Khedive

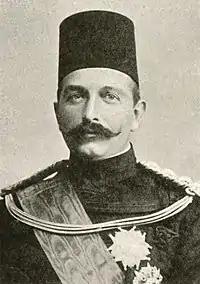
Abbas Hilmi Pasha, the last Khedive.

Khedive was an honorific title of Classical Persian origin used for the sultans and grand viziers of the Ottoman Empire, but most famously for the viceroy of Egypt from 1805 to 1914.